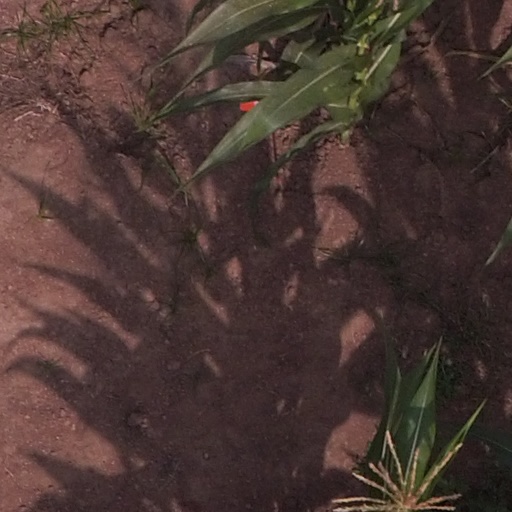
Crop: maize; corn